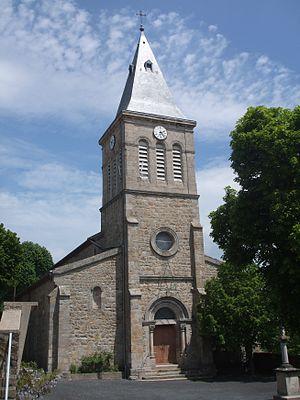
église Saint Julien
Saint-Julien-Labrousse est une ancienne commune française, située dans le département de l'Ardèche en région Auvergne-Rhône-Alpes.